Sarmiento House

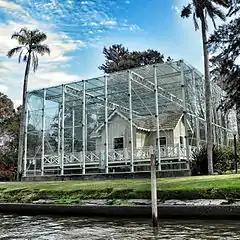
The Sarmiento House museum (in a glass enclosure for protection against the elements).

The Sarmiento House is a National Historic Monument in the northern suburb of Tigre, Buenos Aires, Argentina. It was the former residence from 1855 until his death in 1888 of Domingo Sarmiento, the 7th President of Argentina. It was declared a National Historic Monument in 1966 and is now a museum.